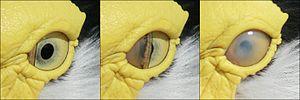
Le clignement de l'œil d'un vanneau soldat (sous-espèce nord, Vanellus miles miles). La membrane nictitante, translucide, est la seule à se fermer sur l'œil. L'oiseau ne ferme ses paupières que pour dormir.
La membrane nictitante est une paupière supplémentaire transparente ou translucide que possèdent certains animaux qui recouvre l'œil afin de le protéger et l'humidifier tout en permettant une certaine visibilité.